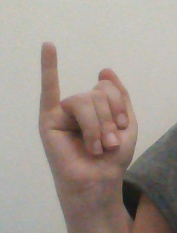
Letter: meem